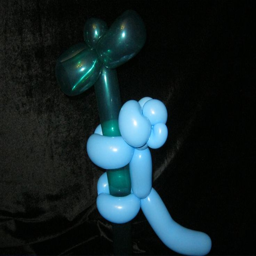
how to make a monkey up a tree using balloons .